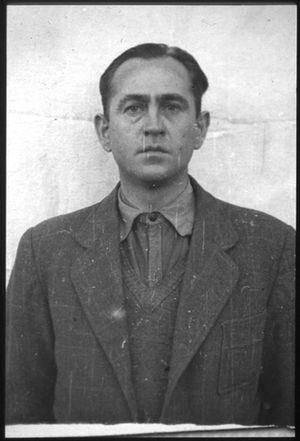
Friedrich Wilhelm Ruppert est un soldat SS chargé des exécutions au camp de concentration de Dachau. Il était, avec d'autres, responsable des exécutions des agents britanniques du SOE, Noor Inayat Khan, Madeleine Damerment, Eliane Plewman et Yolande Beekman.